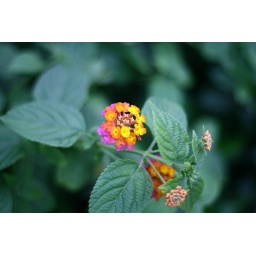
A beautiful plant I spotted in the garden outside my father's beach resort in Wanli, Taiwan.